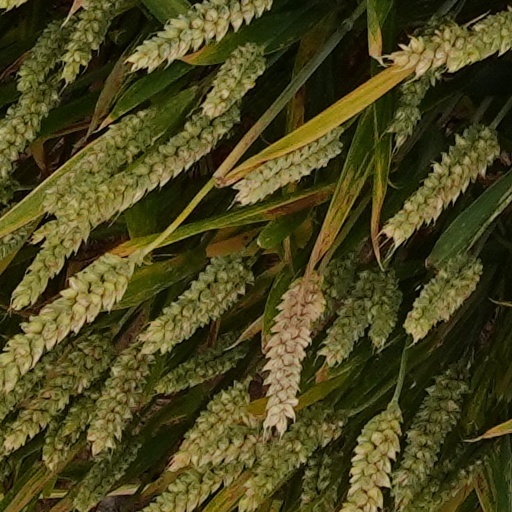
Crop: wheat